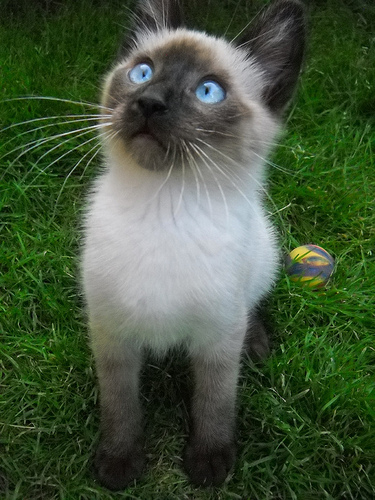
Breed: siamese